Reid House (Chicago)

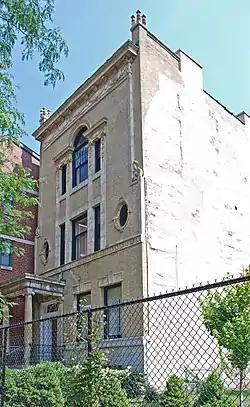

The Reid House is a historic house located at 2013 S. Prairie Avenue in the Near South Side community area of Chicago, Illinois. Built in 1894, the house was designed by the firm Beers, Clay and Dutton in the Classical Revival style. The house's design features a narrow entry portico with Ionic columns and terra cotta decorations, a fanlight and sidelights on the front door, a cornice with a modillion, and Adamesque ornaments. In addition, the house was the first residence built with a steel frame. Chicago businessman William Henry Reid owned the house, which he built to replace his previous home at the same location.